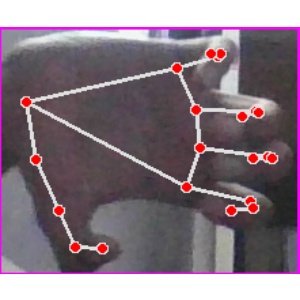
अक्षर: त